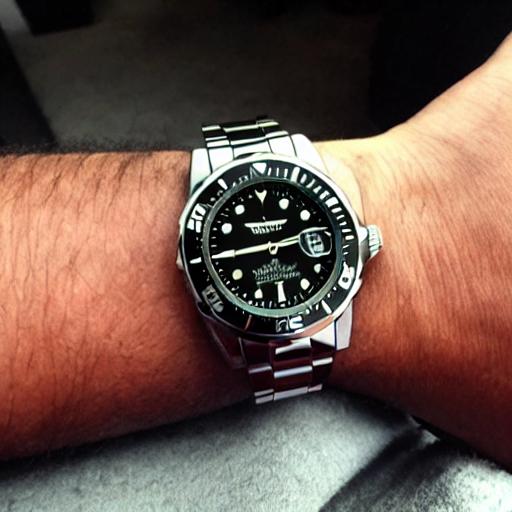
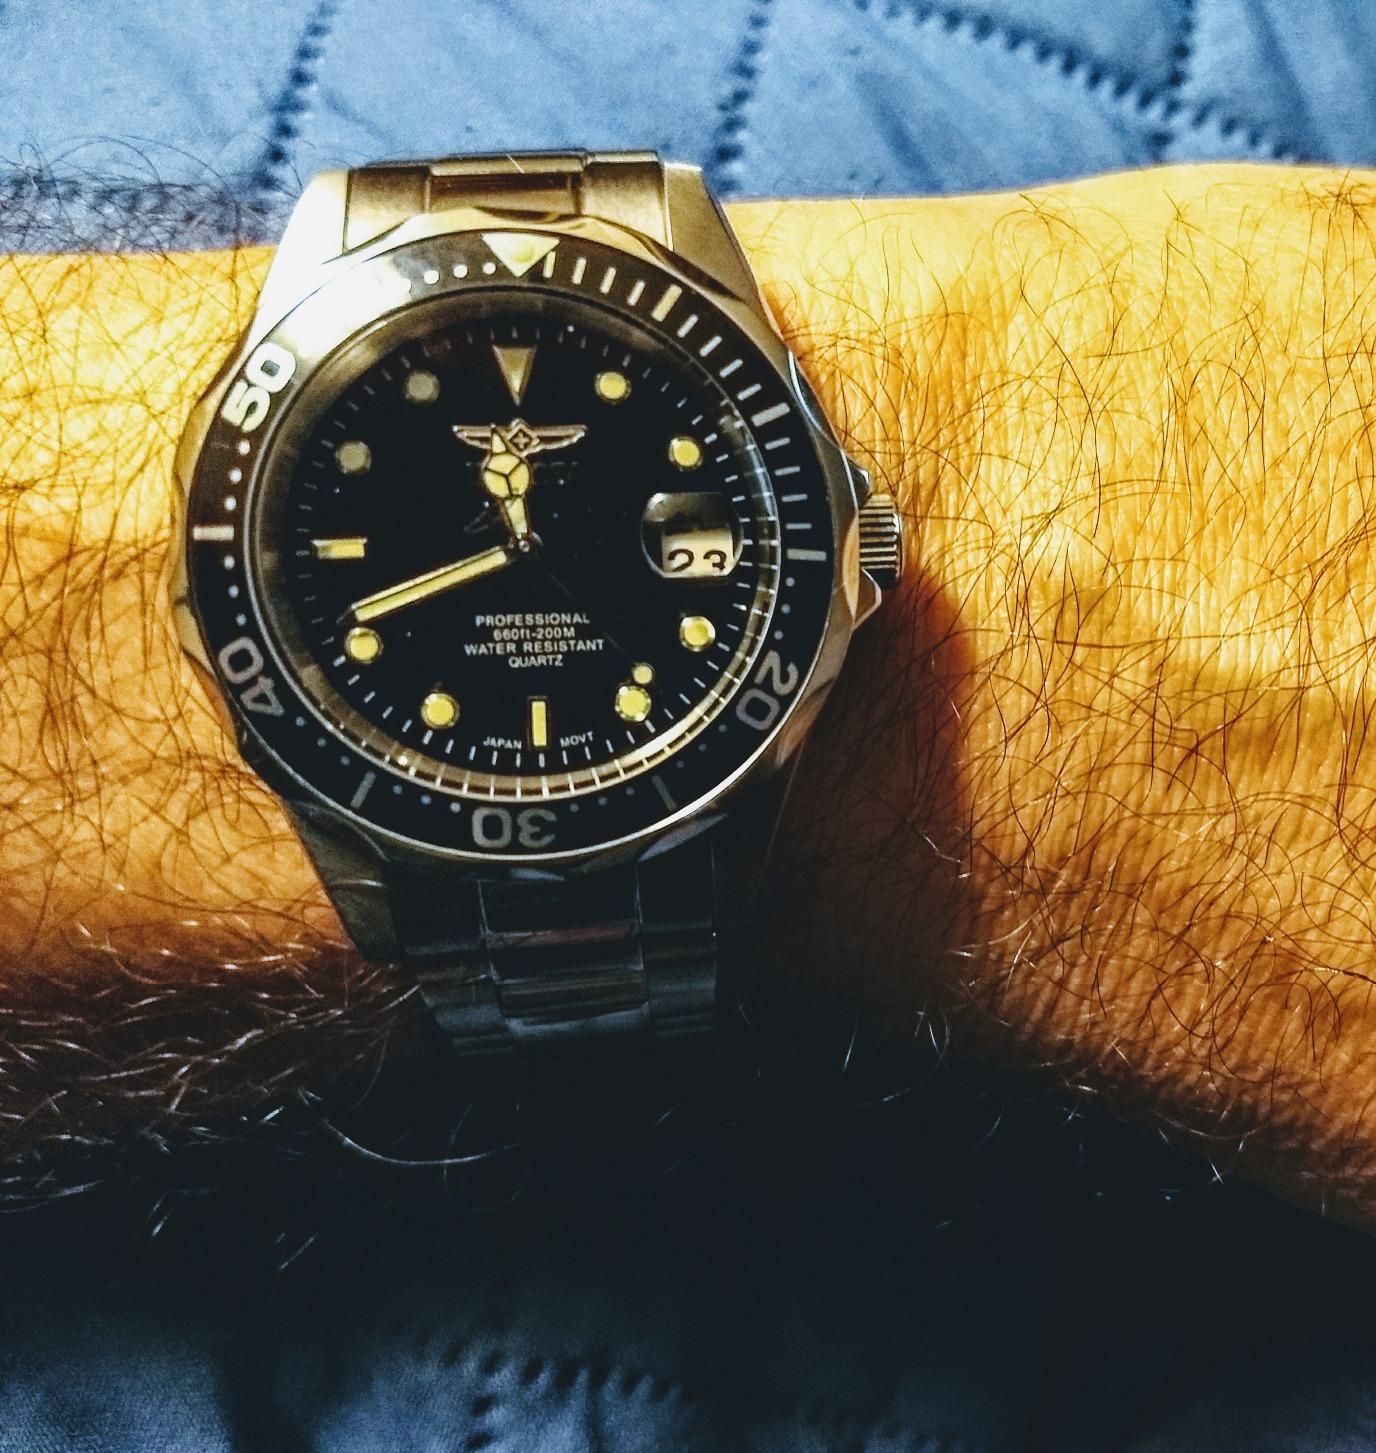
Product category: accessories_watch
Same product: no